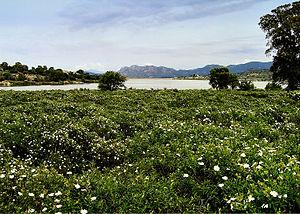
Vallée du Regino est le nom donné à la vallée à travers laquelle s'écoule le Regino, petit fleuve côtier du département de Haute-Corse, dans la collectivité territoriale de Corse.
Le lac de Codole est un lac situé en Haute-Corse à 108 m d'altitude, sur le fleuve Regino.